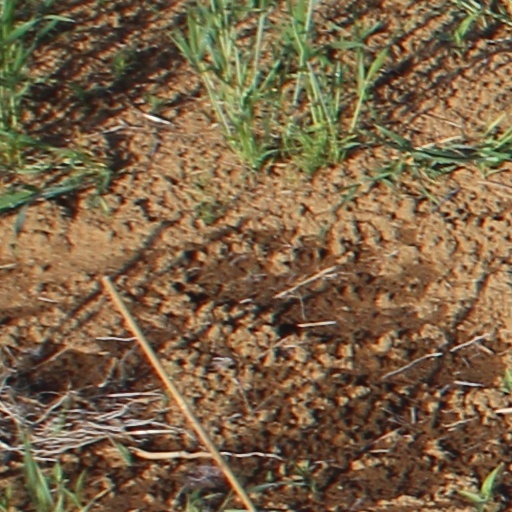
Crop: wheat